Ethiopian Orthodox Tewahedo Church

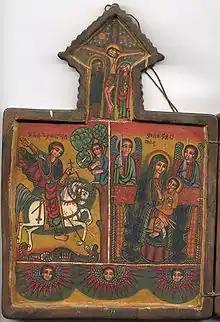
Ethiopian Orthodox icon depicting Saint George, the Crucifixion, and the Virgin Mary

John Chrysostom speaks of the "Ethiopians present in Jerusalem" as being able to understand the preaching of Peter in Acts, 2:38. Possible missions of some of the Apostles in the lands now called Ethiopia are also reported as early as the 4th century. Socrates of Constantinople includes Ethiopia in his list as one of the regions preached by Matthew the Apostle, where a specific mention of "Ethiopia south of the Caspian Sea" can be confirmed in some traditions such as the Roman Catholic Church among others. Ethiopian Church tradition tells that Bartholomew accompanied Matthew in a mission which lasted for at least three months. Paintings depicting these missions can be seen in the Church of St. Matthew found in the Province of Pisa, in northern Italy portrayed by Francesco Trevisan (1650–1740) and Marco Benefial (1688–1764).